Venke Knutson

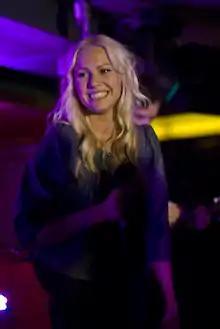
Live in Bergen, Norway, 2008.

Venke Knutson (born 20 October 1978) is a Norwegian singer. Since 2003, she has had six top 10 hits in Norway.